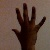
The image shows a hand gesture representing the number 5 in Indian Sign Language.